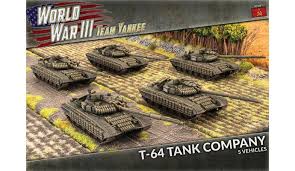
Label: Tank